Irtysh

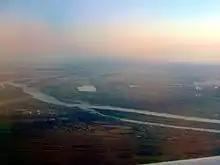
An aerial view of the Irtysh in Omsk

the Kalasuke (喀腊塑克) Dam, and the Project 635 Dam. There are also the Burqin Chonghu'er Dam and the Burqin Shankou Dam on the Irtysh's right tributary, the Burqin River and the Jilebulake Dam and Haba River Shankou Dam on another right tributary, the Haba River.